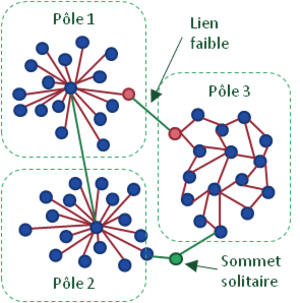
Topologie d'un réseau décentralisé
La théorie des graphes est la discipline mathématique et informatique qui étudie les graphes, lesquels sont des modèles abstraits de dessins de réseaux reliant des objets. Ces modèles sont constitués par la donnée de sommets, et d'arêtes entre ces sommets ; ces arêtes sont parfois non-symétriques et sont appelés des flèches.